Marek Edelman

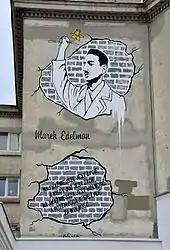
Mural in memory of Marek Edelman at 9b Nowolipki Street in Warsaw.""The most important is life, and when there is life, the most important is freedom. And then we give our life for freedom...""

After the war, Edelman remained in Poland and became a noted cardiologist. From the 1970s, he collaborated with the Workers' Defence Committee and other political groups opposing Poland's Communist regime. As a member of Solidarity, he took part in the Polish Round Table Talks of 1989. Following the peaceful transformations of 1989, he was a member of various centrist and liberal parties. He also wrote books documenting the history of wartime resistance against the Nazi German occupation of Poland.